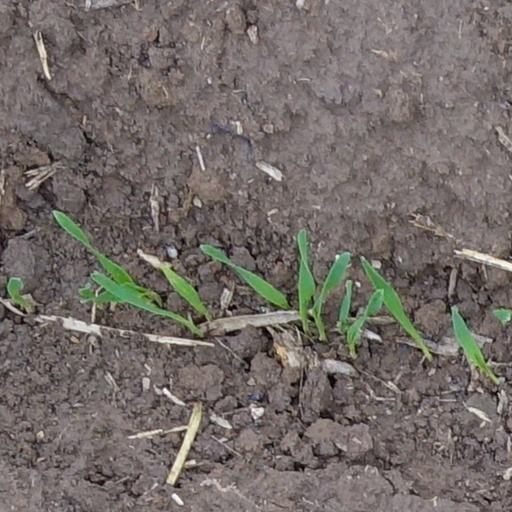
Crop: wheat